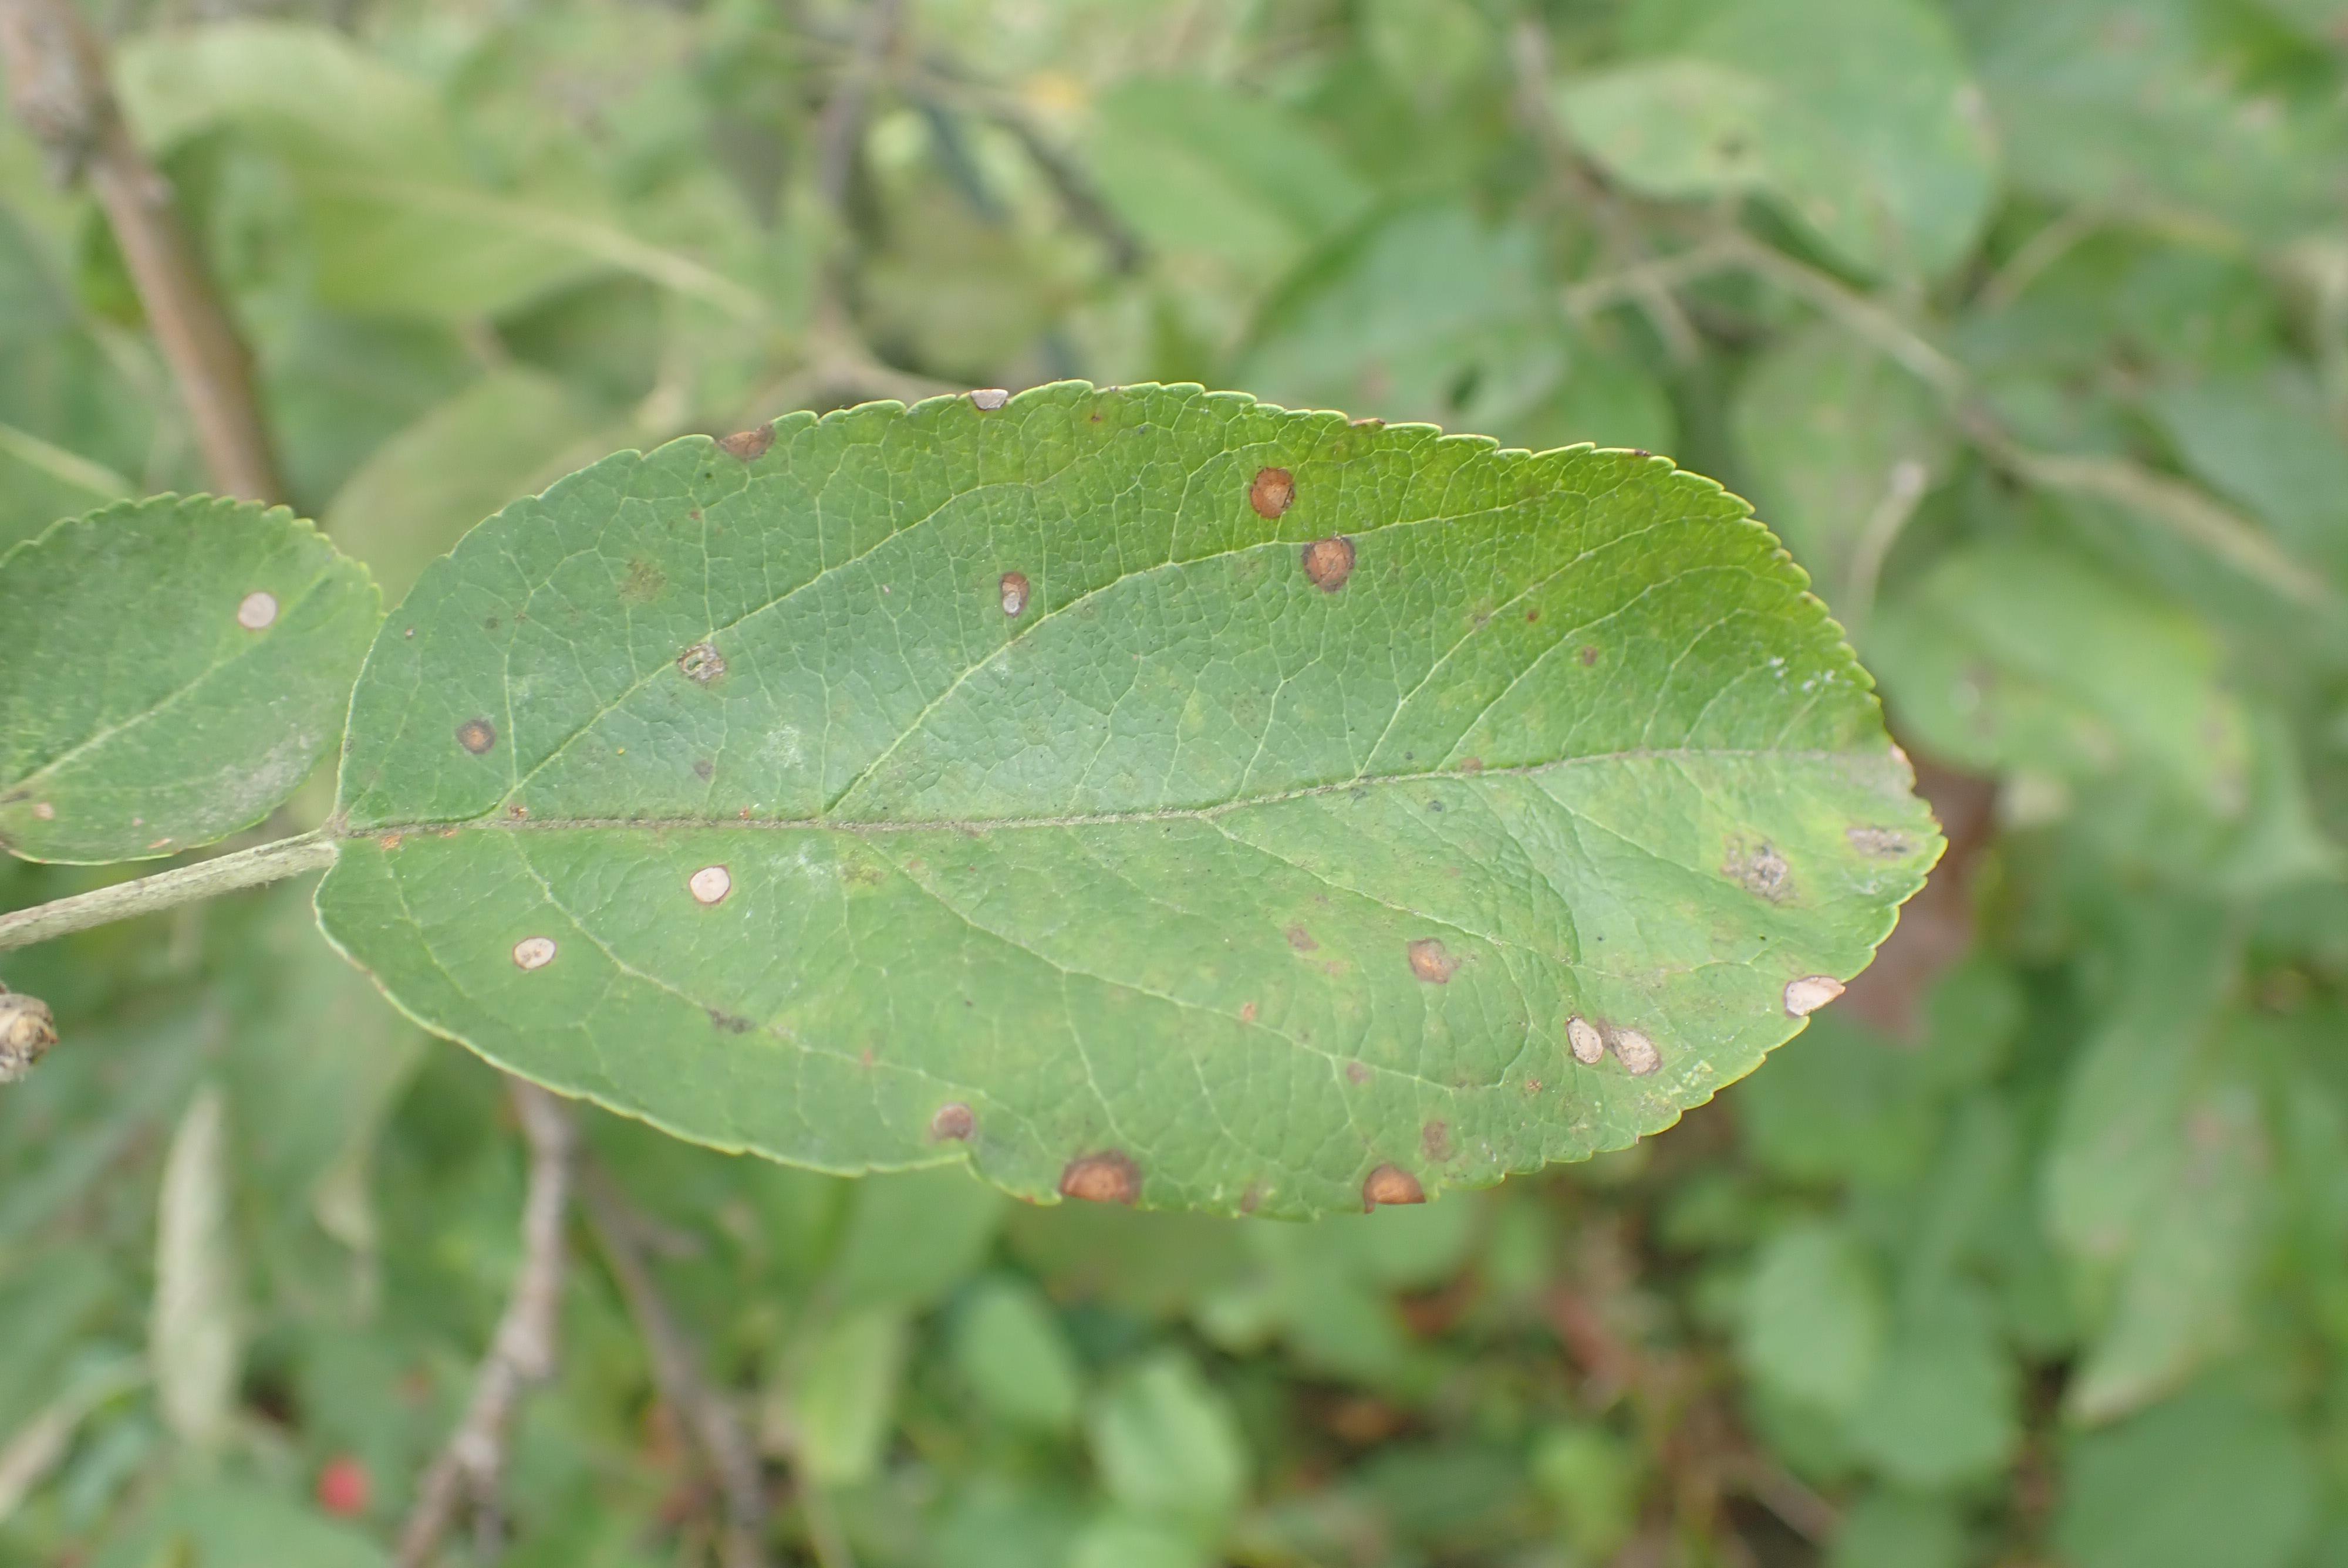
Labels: complex